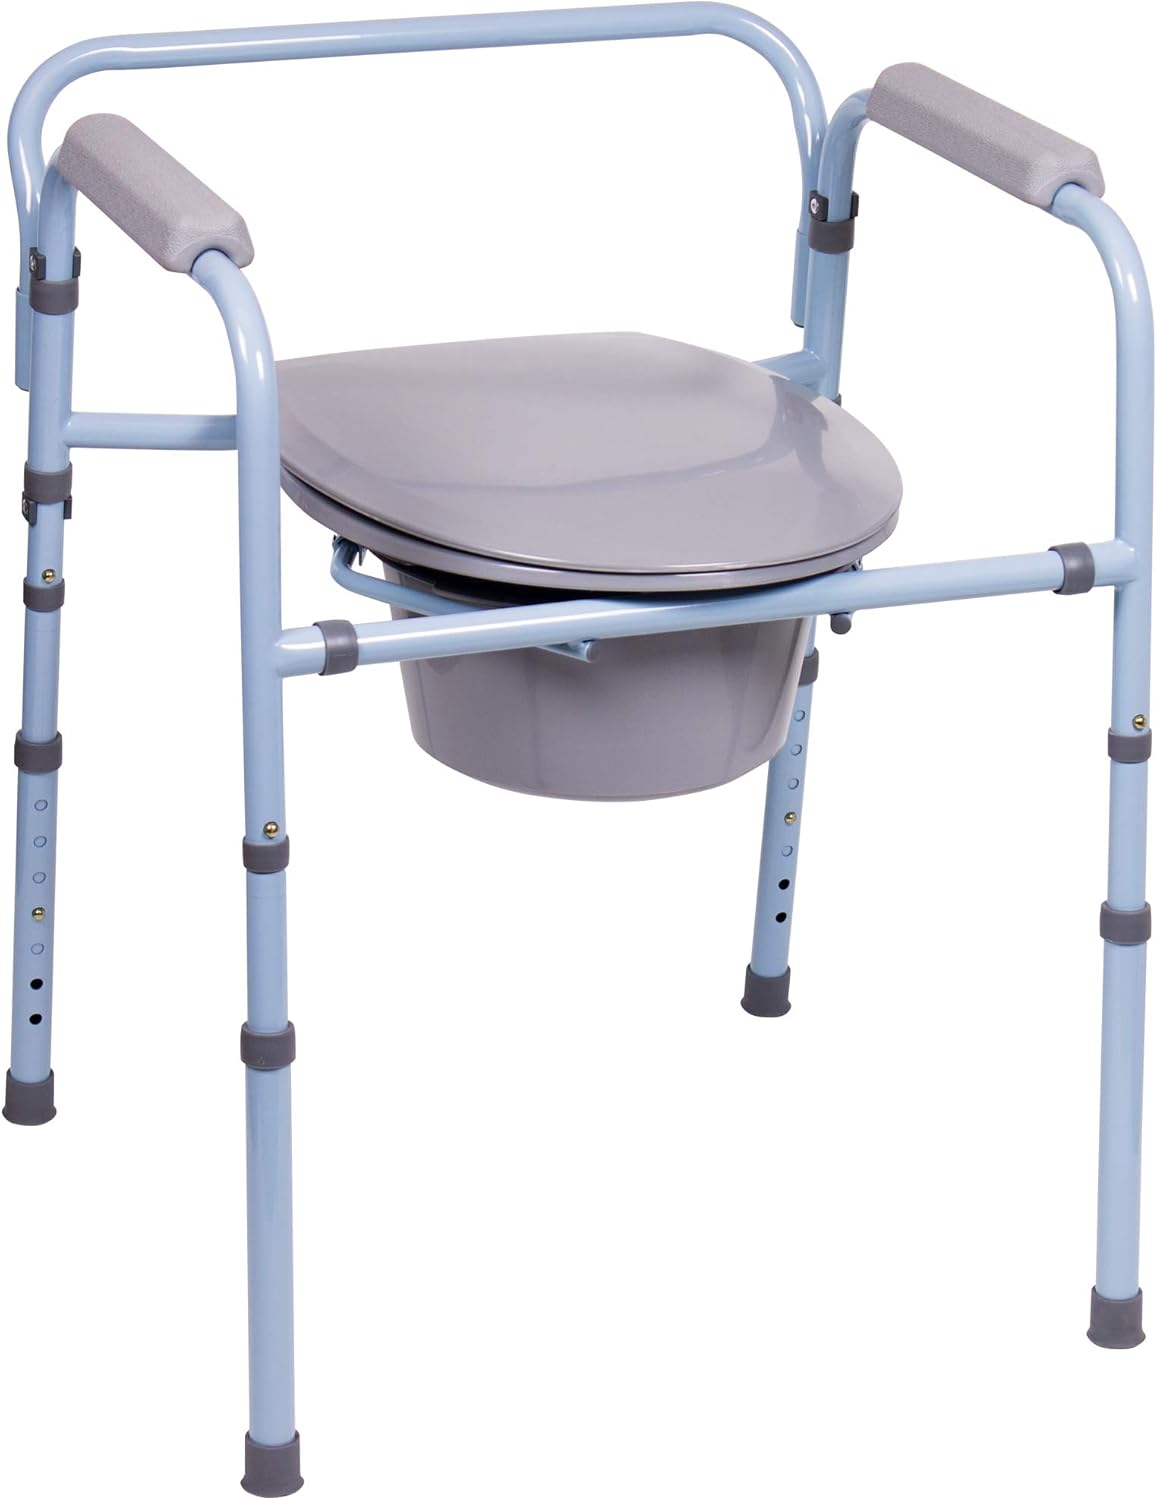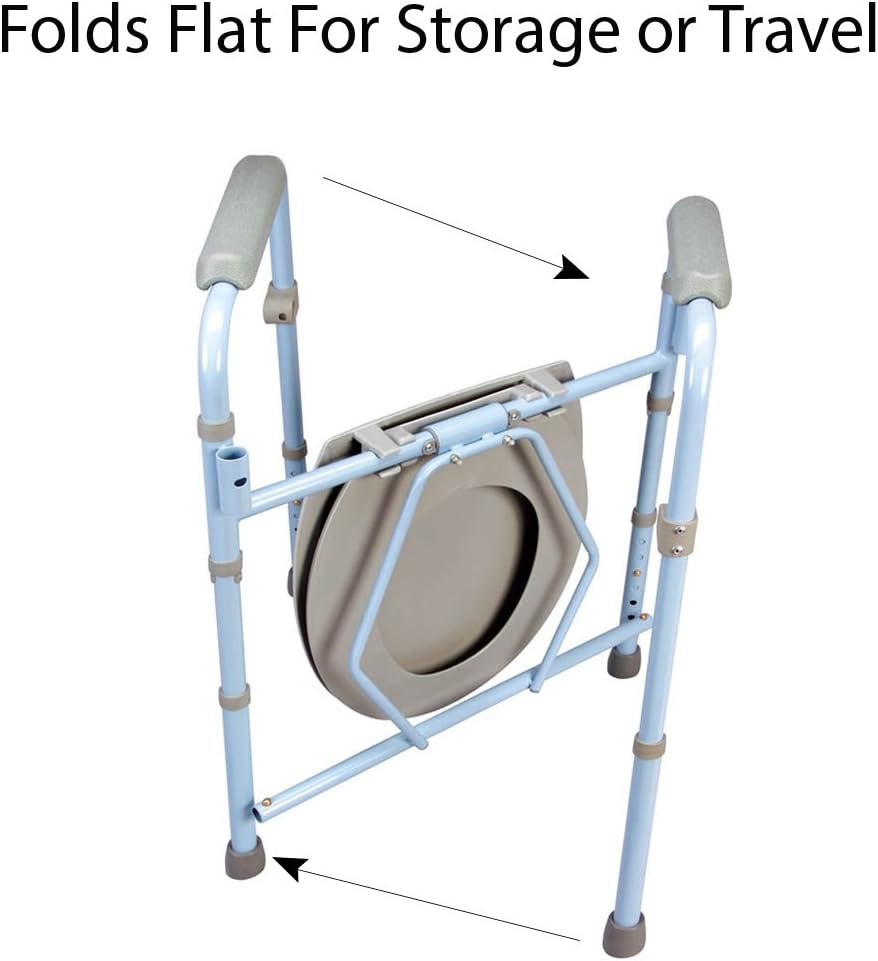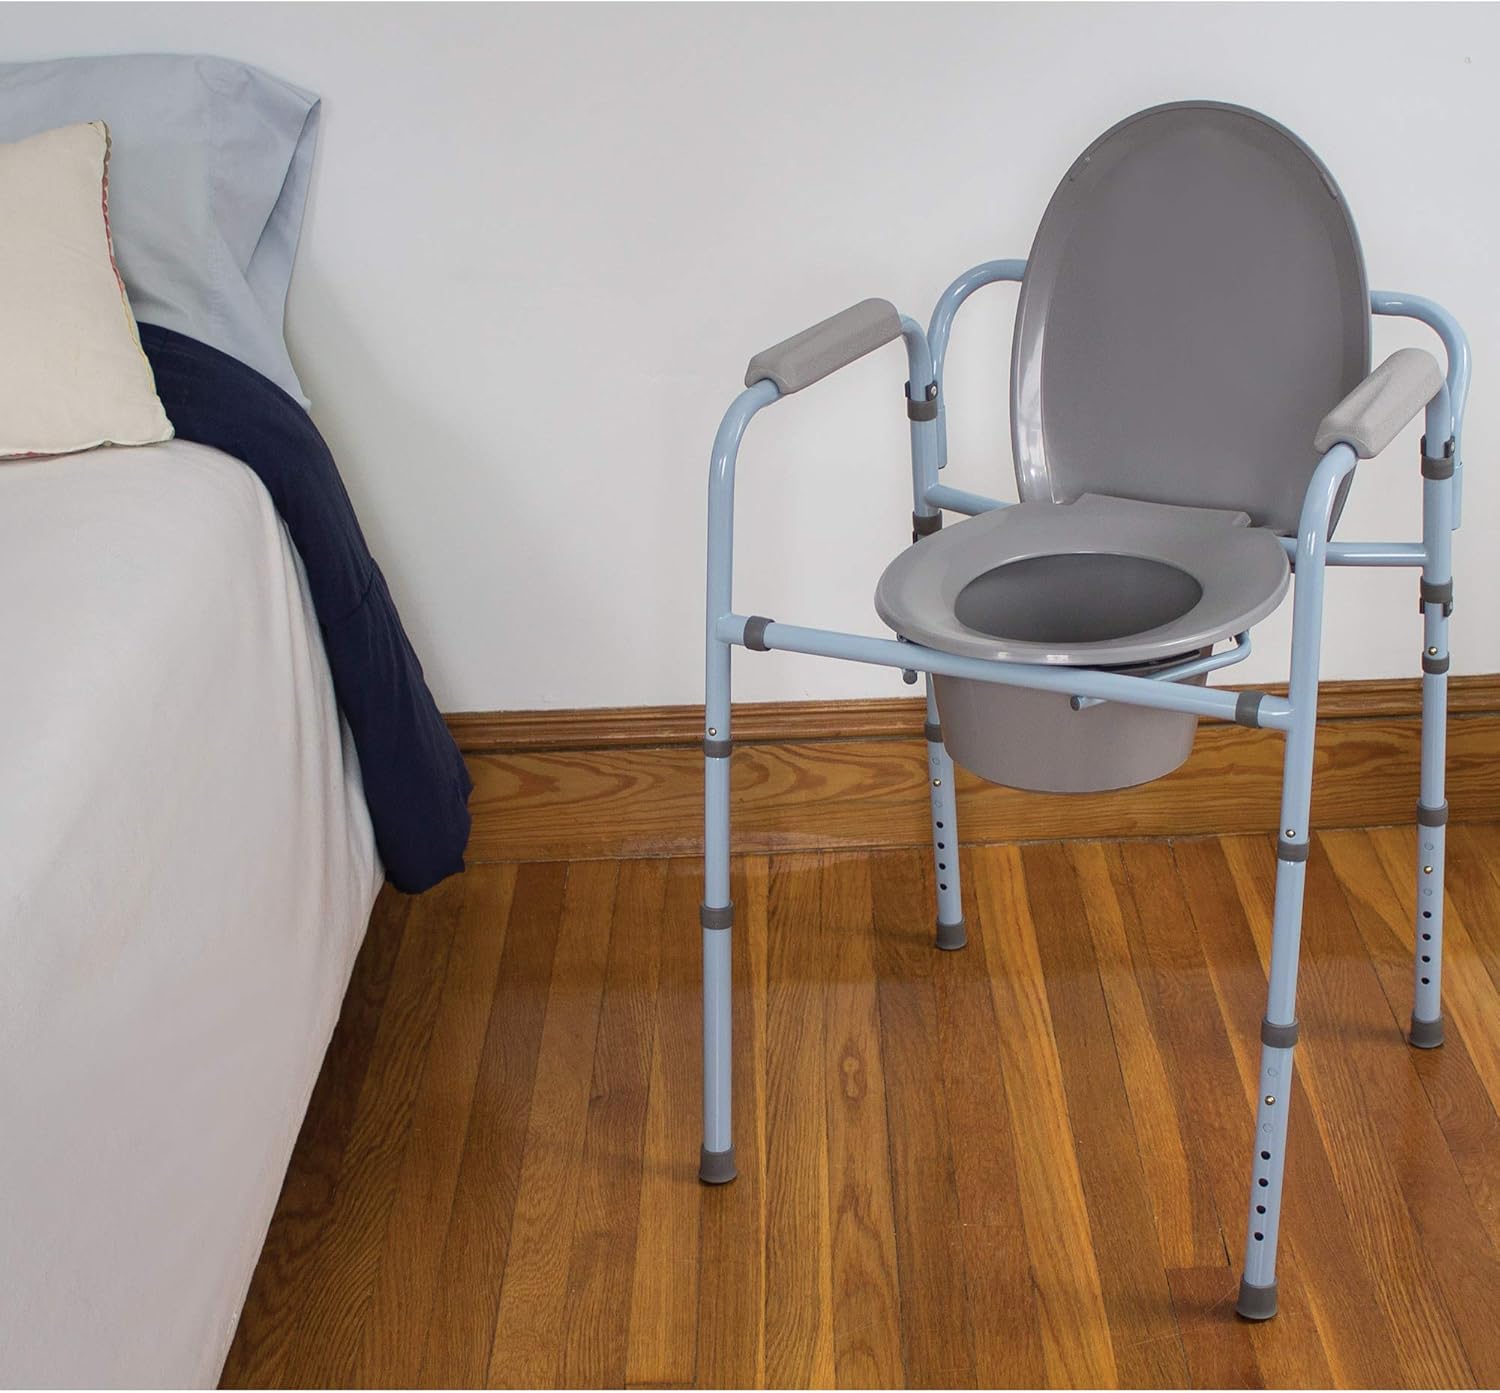
Carex 3-in-1 Folding Bedside Commode - Porta Potty for Adults - Portable Toilet for Camping, Supports Up to 300lbs, Bedside Commodes for Seniors and Commode Chair
Category: Health & Personal Care
Carex Folding Bedside Commode - Porta Potty for Adults - Portable Toilet for Camping The Carex Folding Bedside Commode is the perfect solution for those who have limited space. This full-size steel commode folds compactly, making it easy to store and ideal for camping and traveling. Toilet features a comfortable elongated seat perfect for an adult bedside commode, a camping toilet, or for a porta potty while traveling. Commode supports weight up to 300 lbs. Folding porta potty comes complete with a commode bucket, cover and splash guard. It also includes a free clip-on Toilet Paper Holder and trial pack of our Commode Liners. Portable toilet can be used three ways - as a stand alone commode, toilet safety frame or raised toilet seat. Commode dimensions are 22" x 18.5" x 16". Product weighs 8.5 lbs. and supports weight up to 300 lbs. Carex is a leader in home health care equipment.
Features: PORTABLE POTTY FOR ADULTS. Folding toilet features a comfortable elongated seat perfect for an adult bedside commode, a camping toilet, or for a porta potty while traveling. Commode supports weight up to 300 lbs. | FOLDS EASILY. Commode chair easily folds for transportation and storage, making it an ideal portable potty to take on the road. Toilet chair is great for elderly seniors and young children and can also be used as a handicap toilet for the disabled. | COMPLETE BEDSIDE TOILET COMMODE SYSTEM. Carex's bedside commodes for adults come complete with bucket toilet along with essential equipment including a splash guard, lid and trial pack of commode liners. | 3 IN 1 COMMODE. Can be used as a portapotty for camping, a raised toilet seat, or a toilet safety frame. Commode dimensions are 22" x 18.5" x 16" and folds for convenient storage and transport. Product weighs 8.5 lbs. and supports up to 300 lbs. | CAMP TOILET. Going camping soon? You'll want to take this portable toilet for camping with you. The portable commode fits easily into the trunk of the car or back of the SUV/Minivan. When not in use, porta potty folds easily for storage.